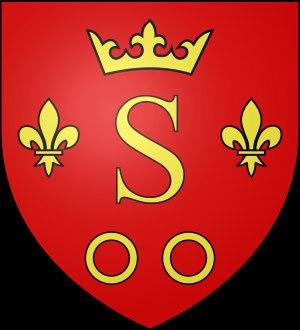
Capitale des Sogiontiques, Sisteron est, à partir de l’époque romaine et de la construction du pont sur la Durance, un point de passage stratégique. Cette importance lui vaut des fortifications actualisées jusqu’au XVIIIᵉ siècle. Siège d’un évêché, la ville a un certain rayonnement pendant le Moyen Âge. Elle est le siège d’administrations de second rang : viguerie, puis district après la Révolution. C’est actuellement une petite ville industrielle et touristique.